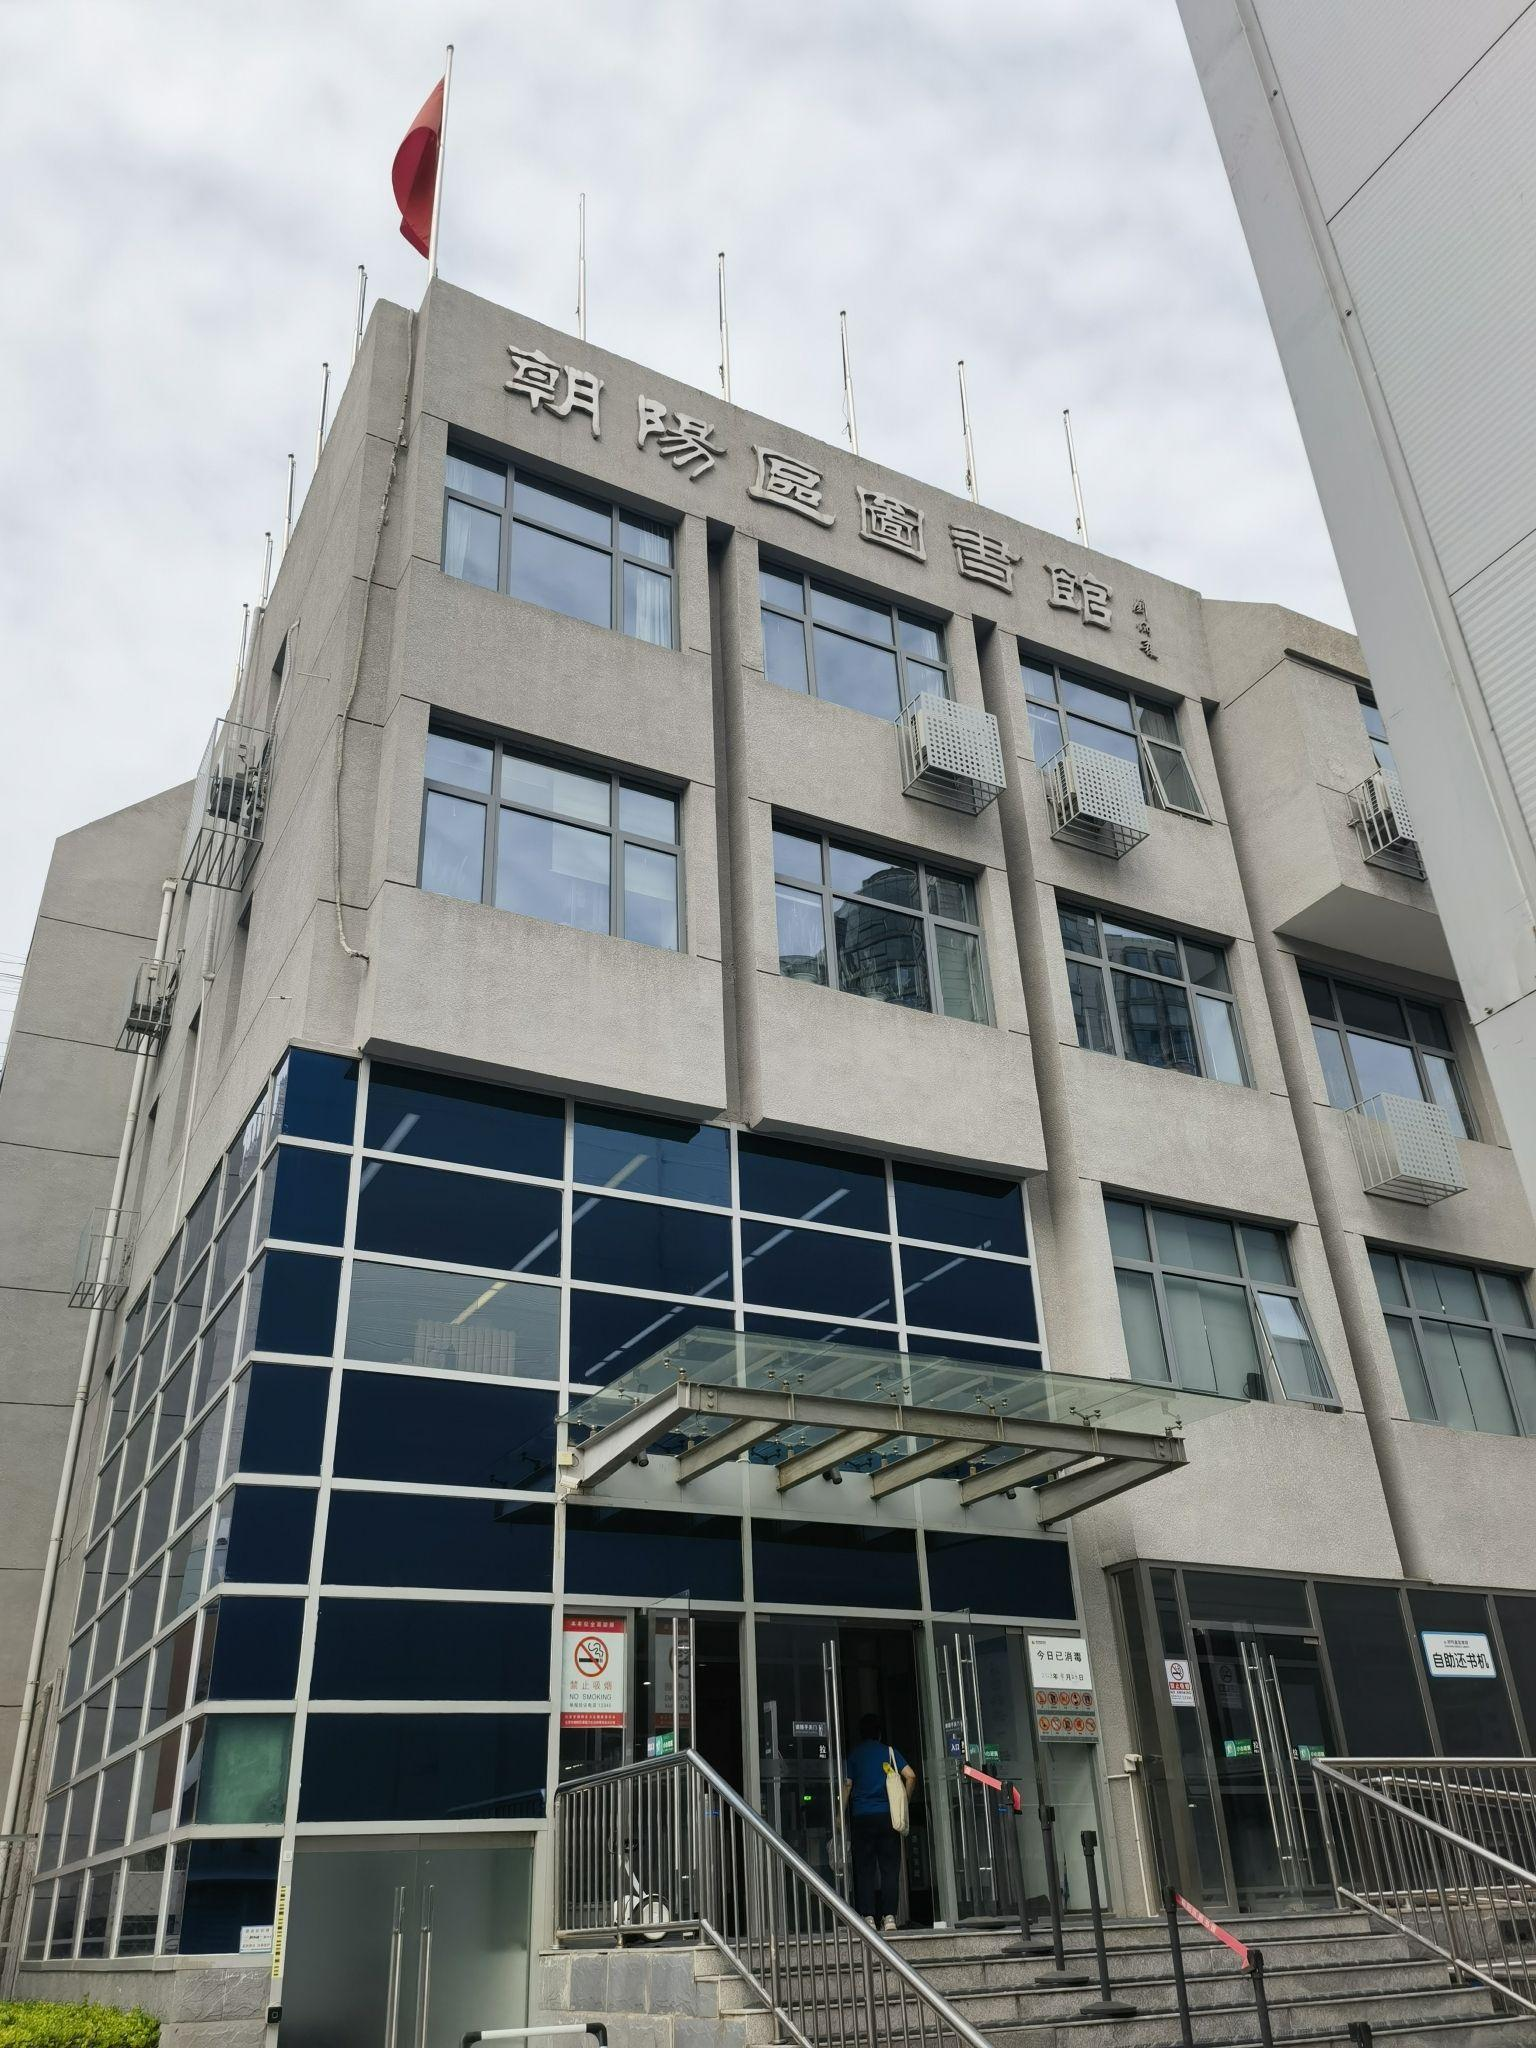
地标名称：朝阳区图书馆(小庄馆)
所在城市：北京市·朝阳区